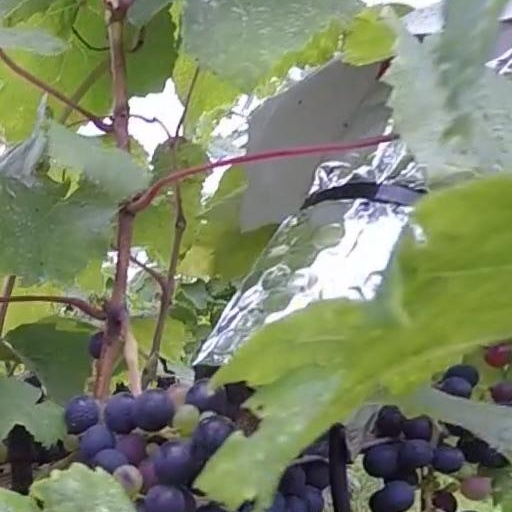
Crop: grape